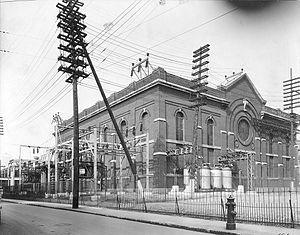
Construit au début des années 1900, rue Wellington, le poste Central remplira un rôle indispensable en rassemblant en un seul lieu les livraisons d'électricité vers Montréal. Source
La nationalisation de l'électricité au Québec désigne les deux séries d'événements qui ont mené à la création de la société d'État Hydro-Québec en 1944 et à la prise de contrôle des compagnies d'électricité privées du Québec en deux étapes.